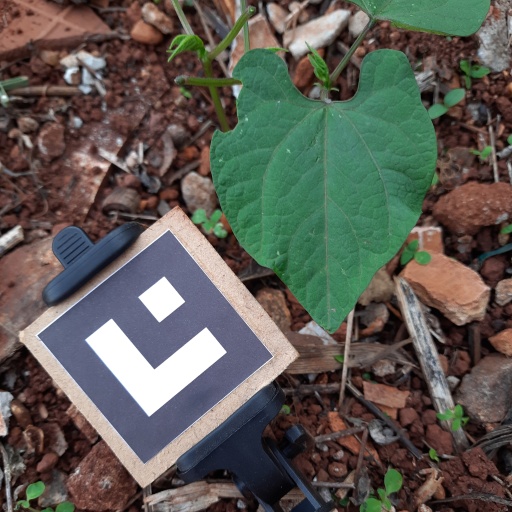
Observations: wavy surface, eating holes in the edge, under shade